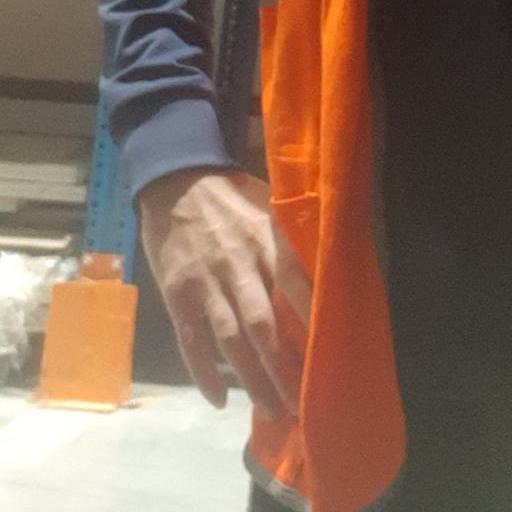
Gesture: no_gesture